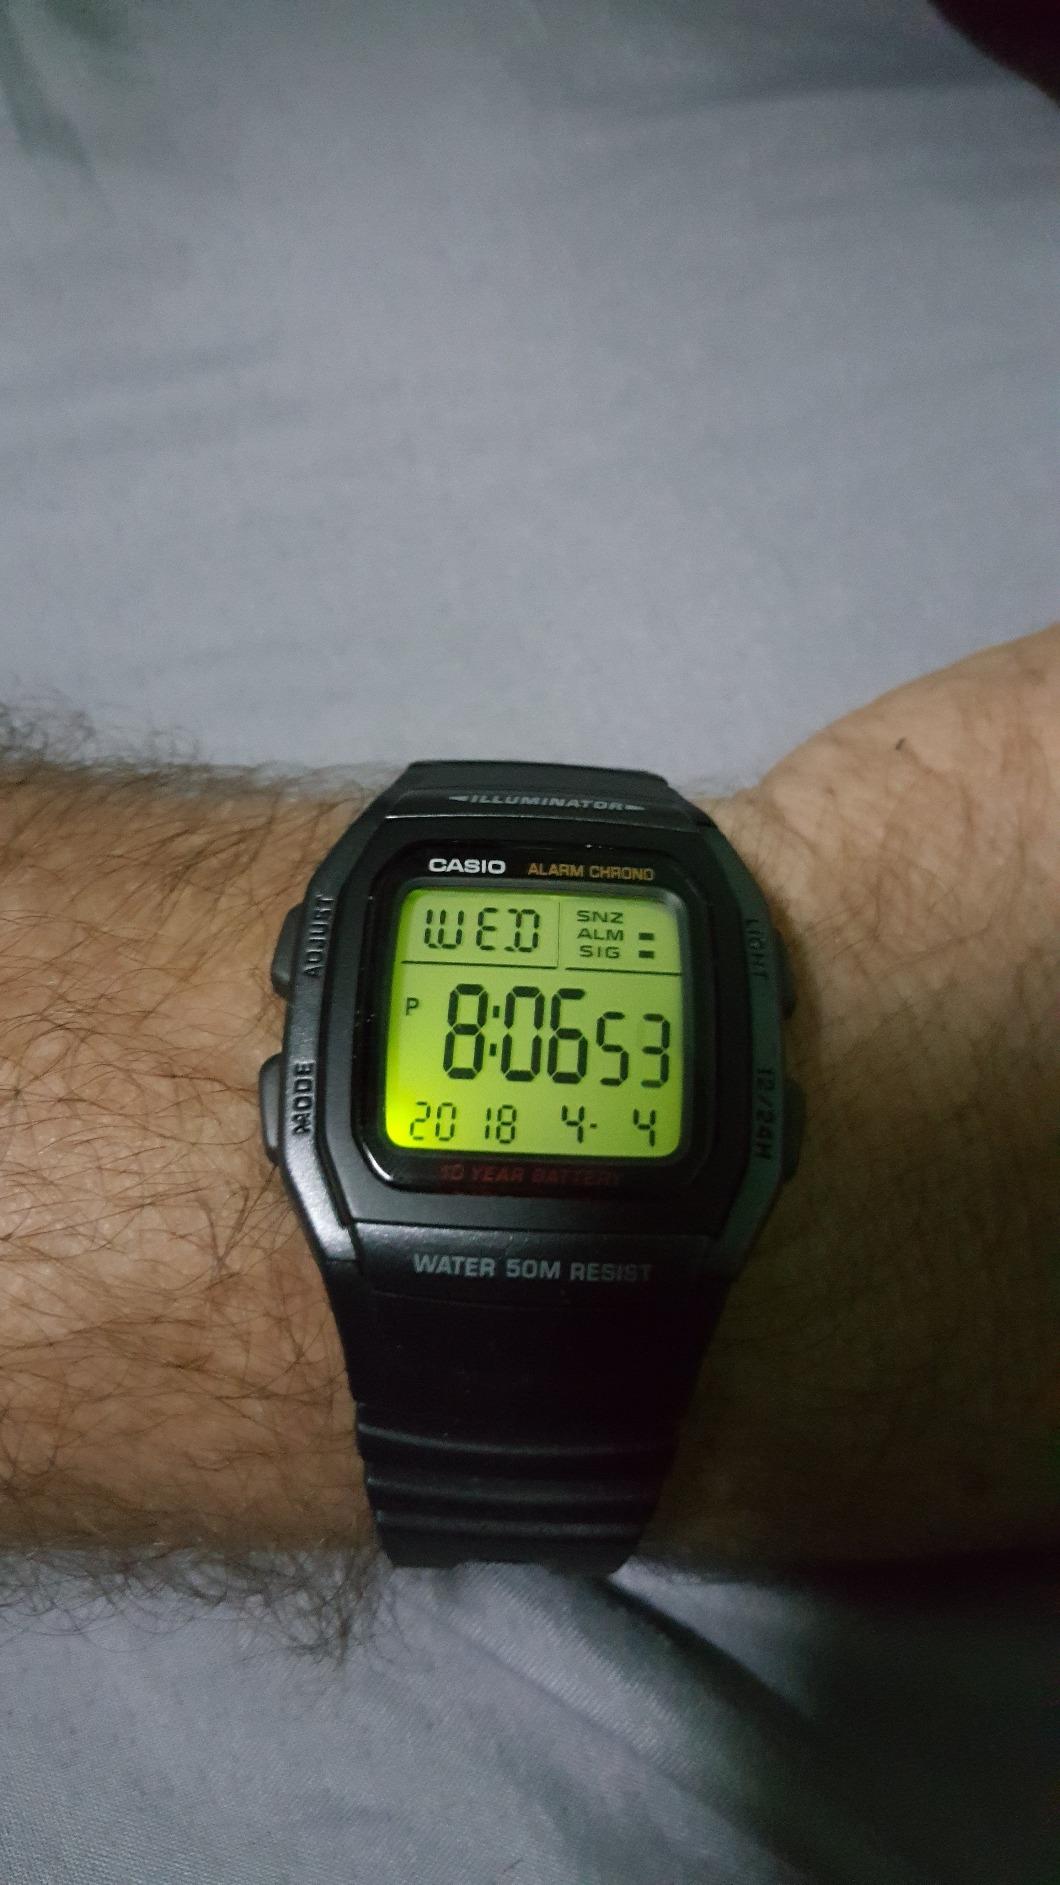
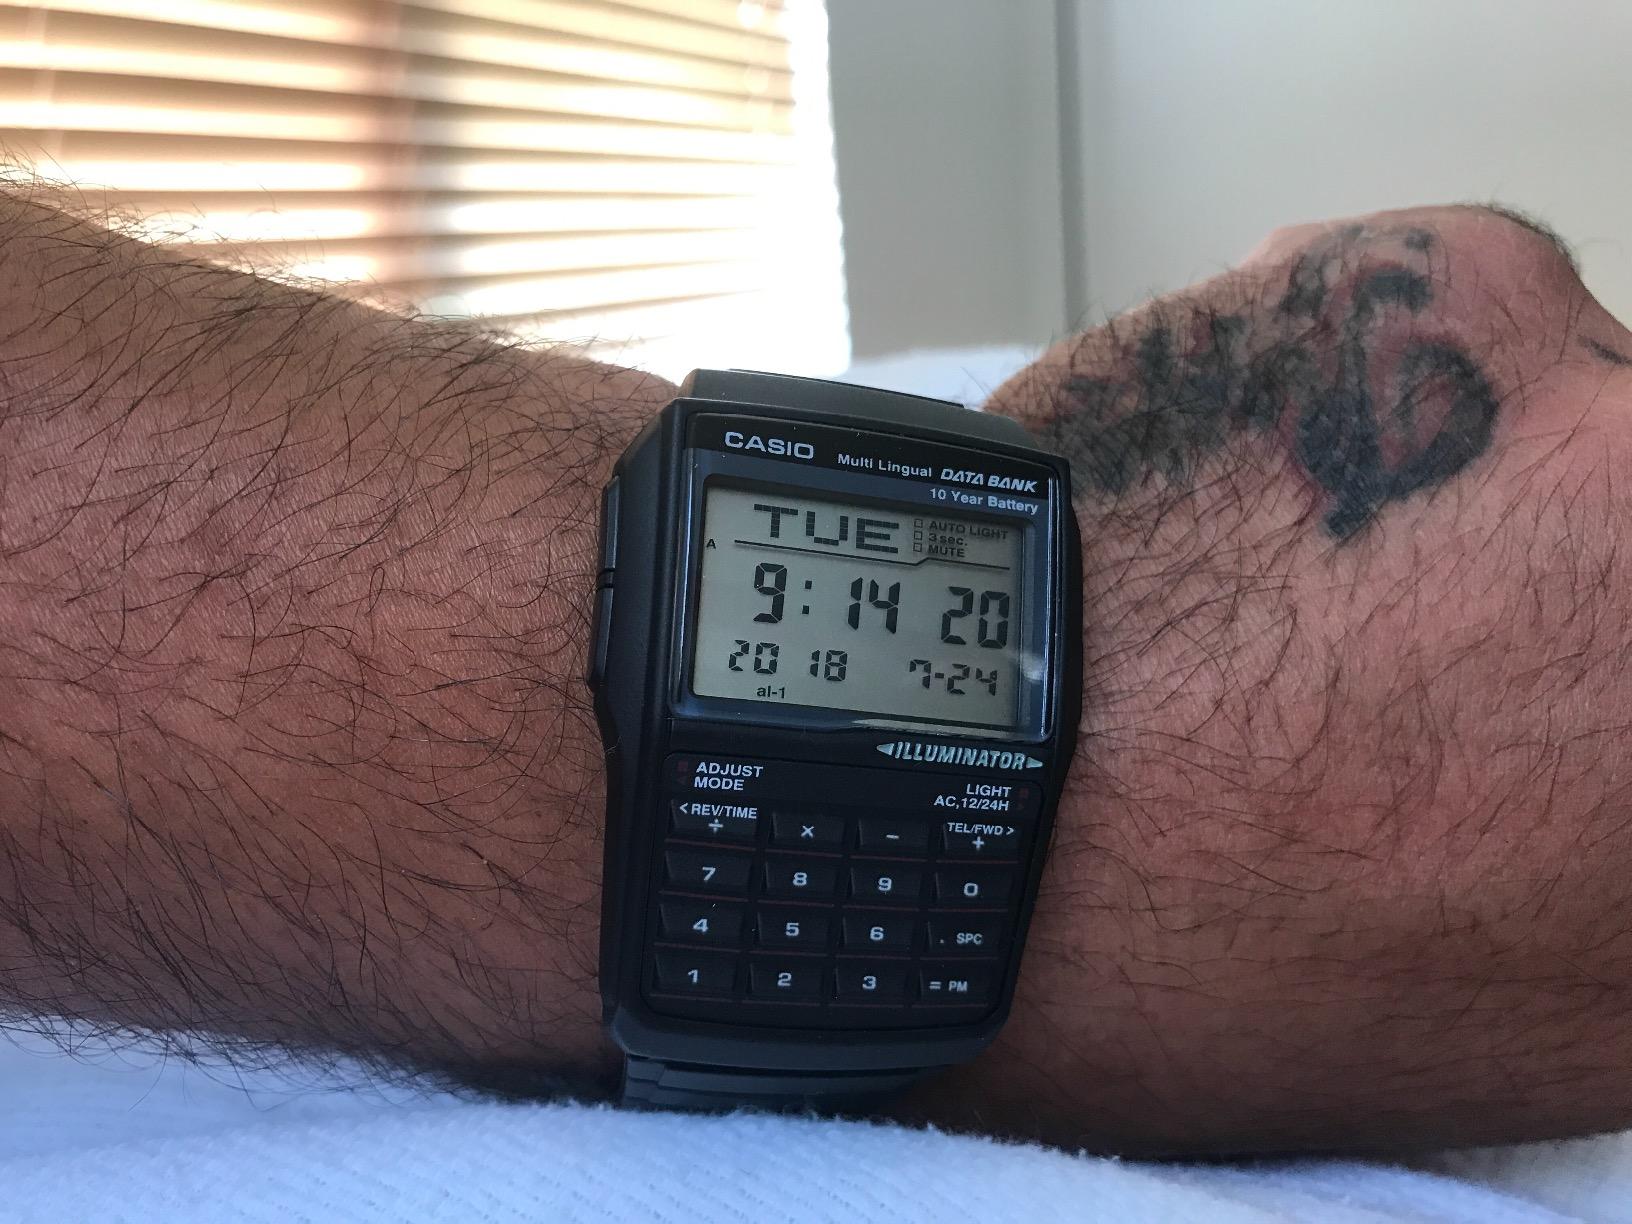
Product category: accessories_watch
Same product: no